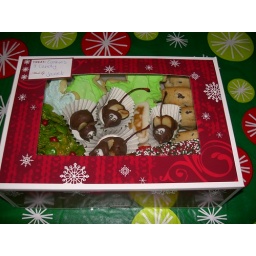
treats in cute box